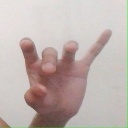
अक्षर: ओ